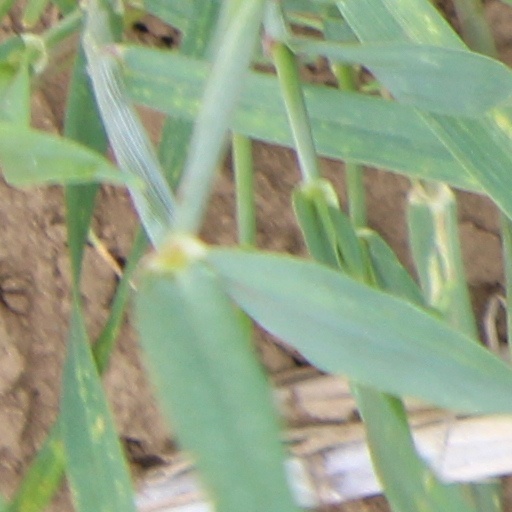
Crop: wheat